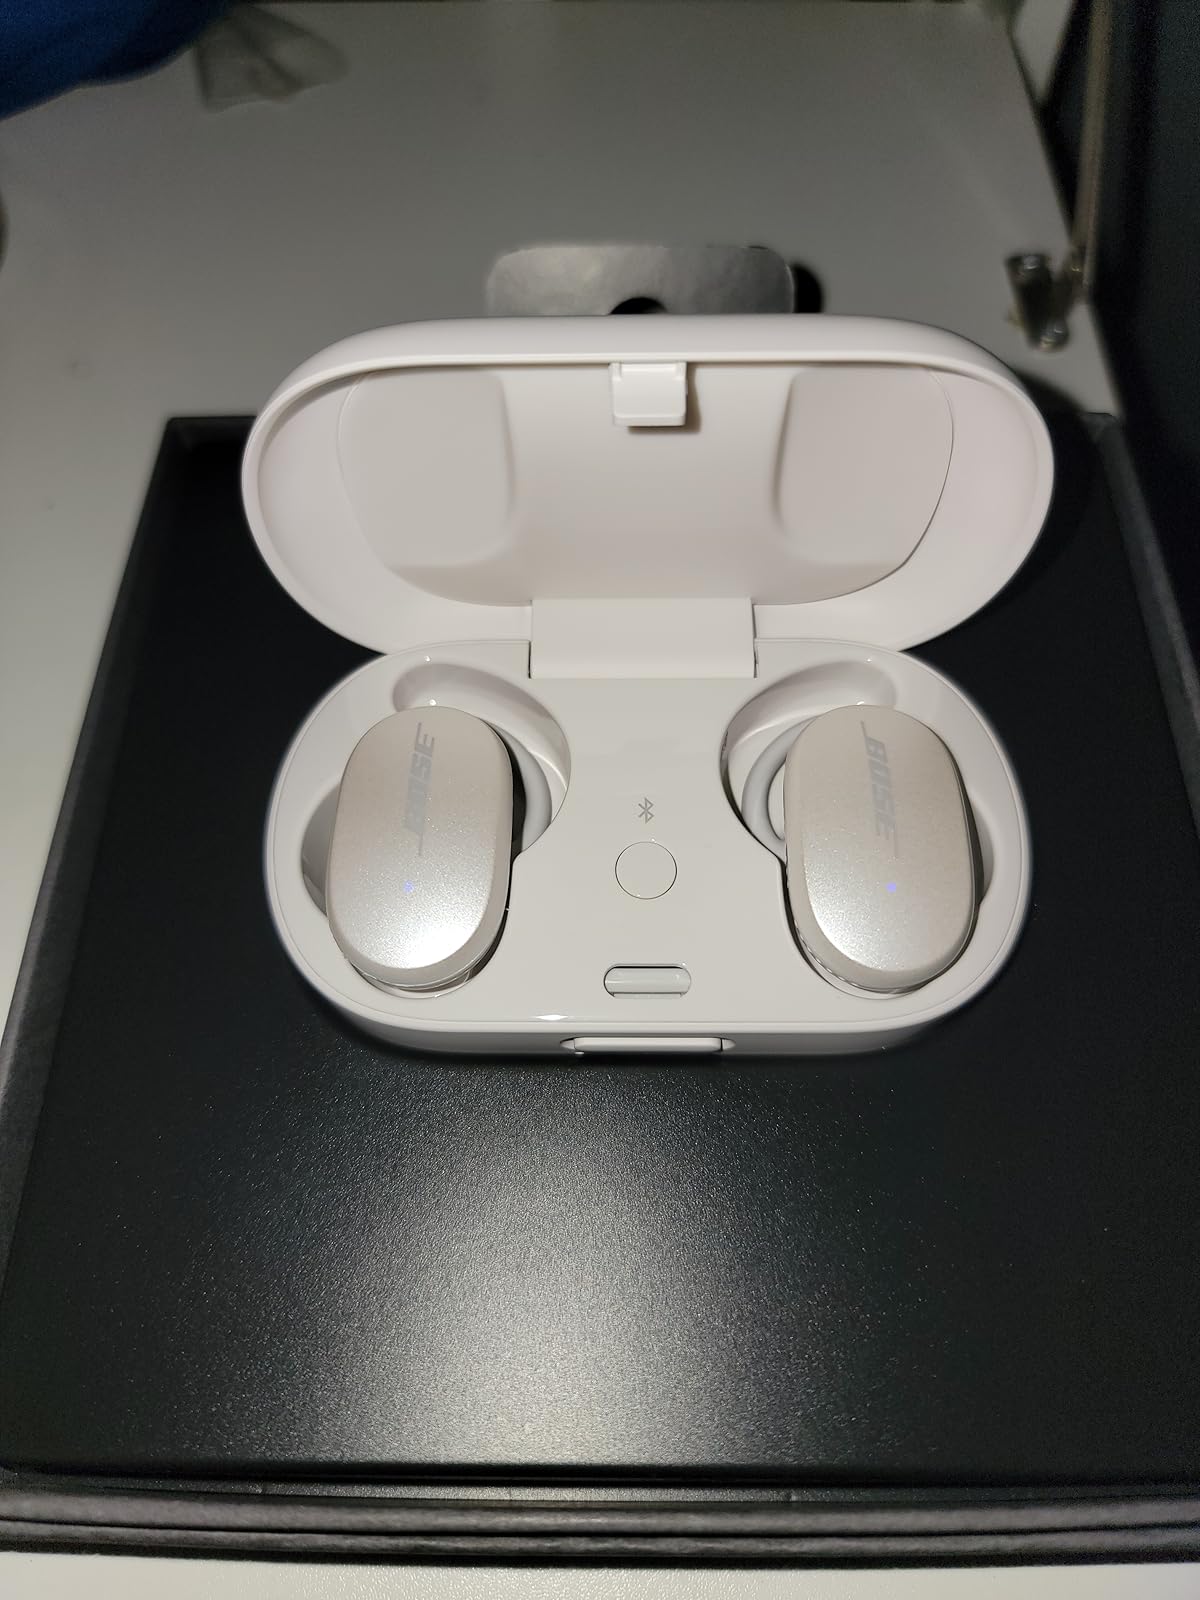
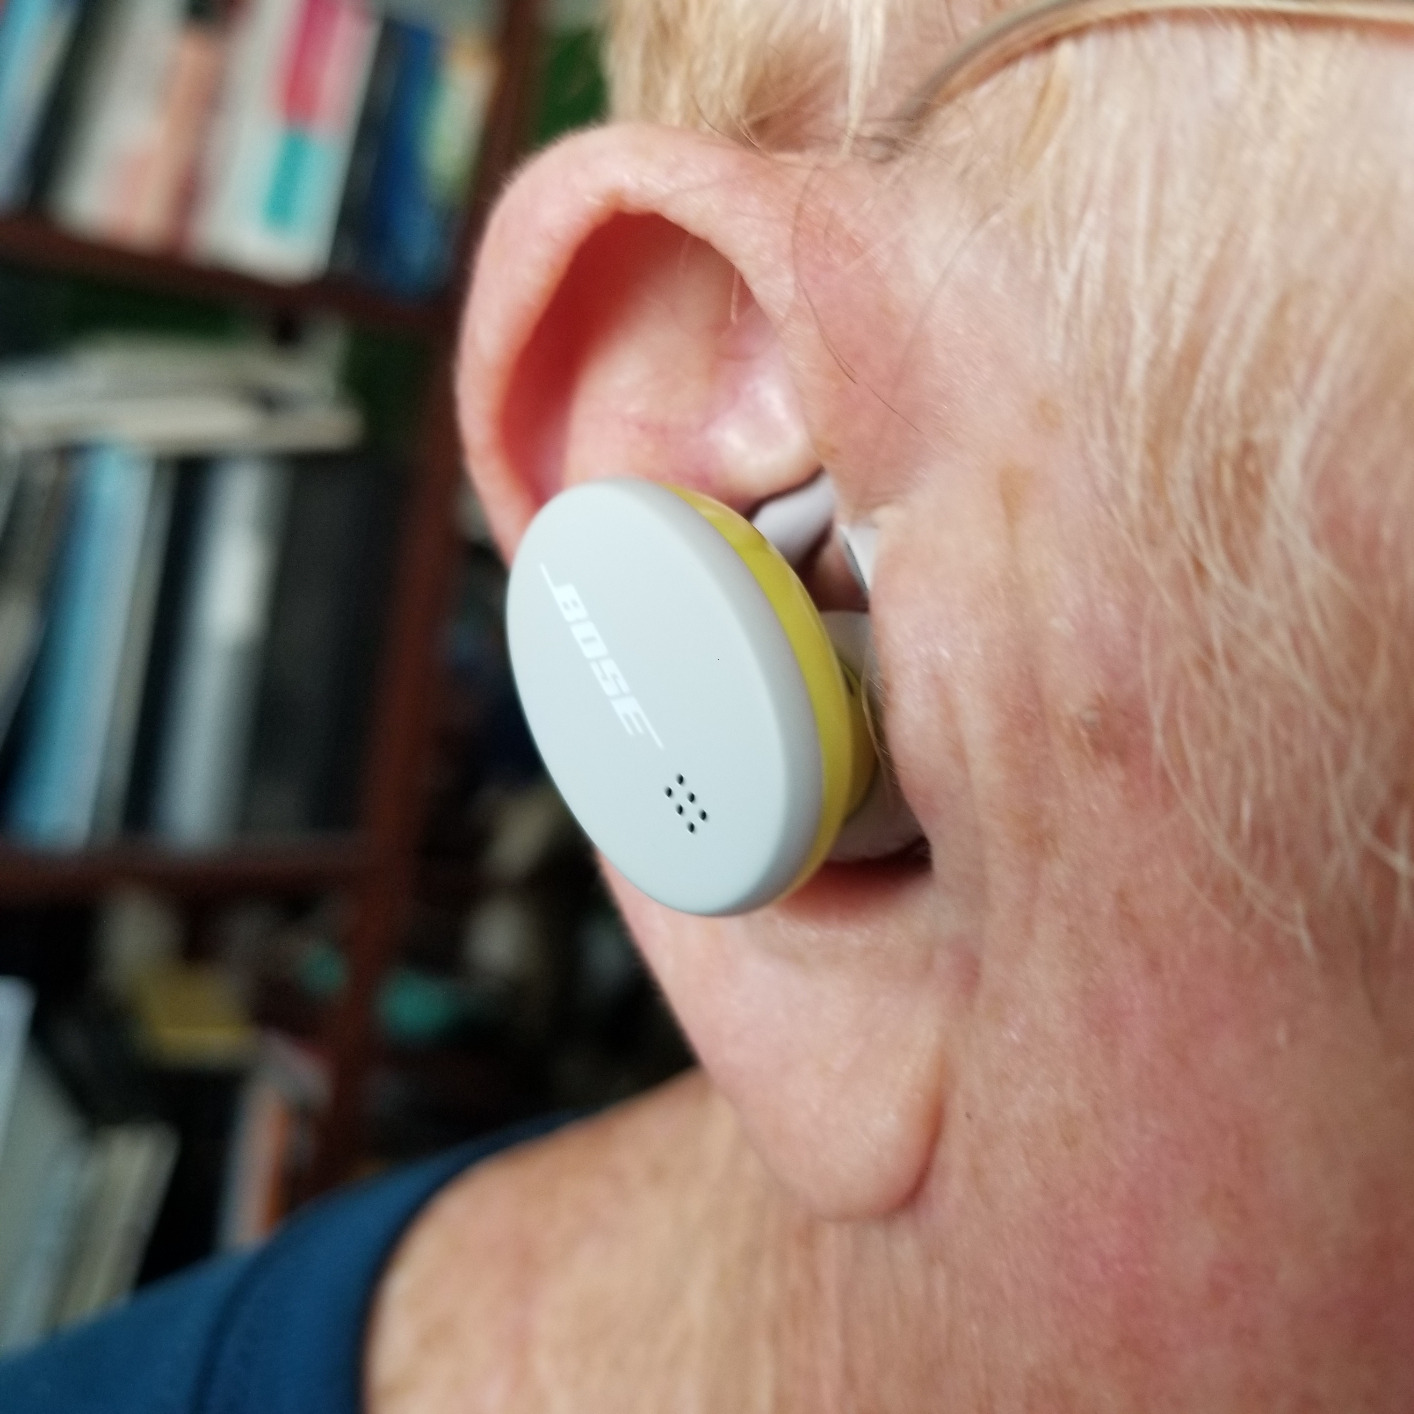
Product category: earbuds
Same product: no